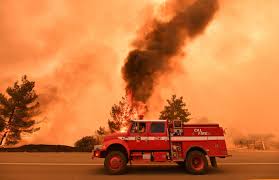
Label: urban_fire